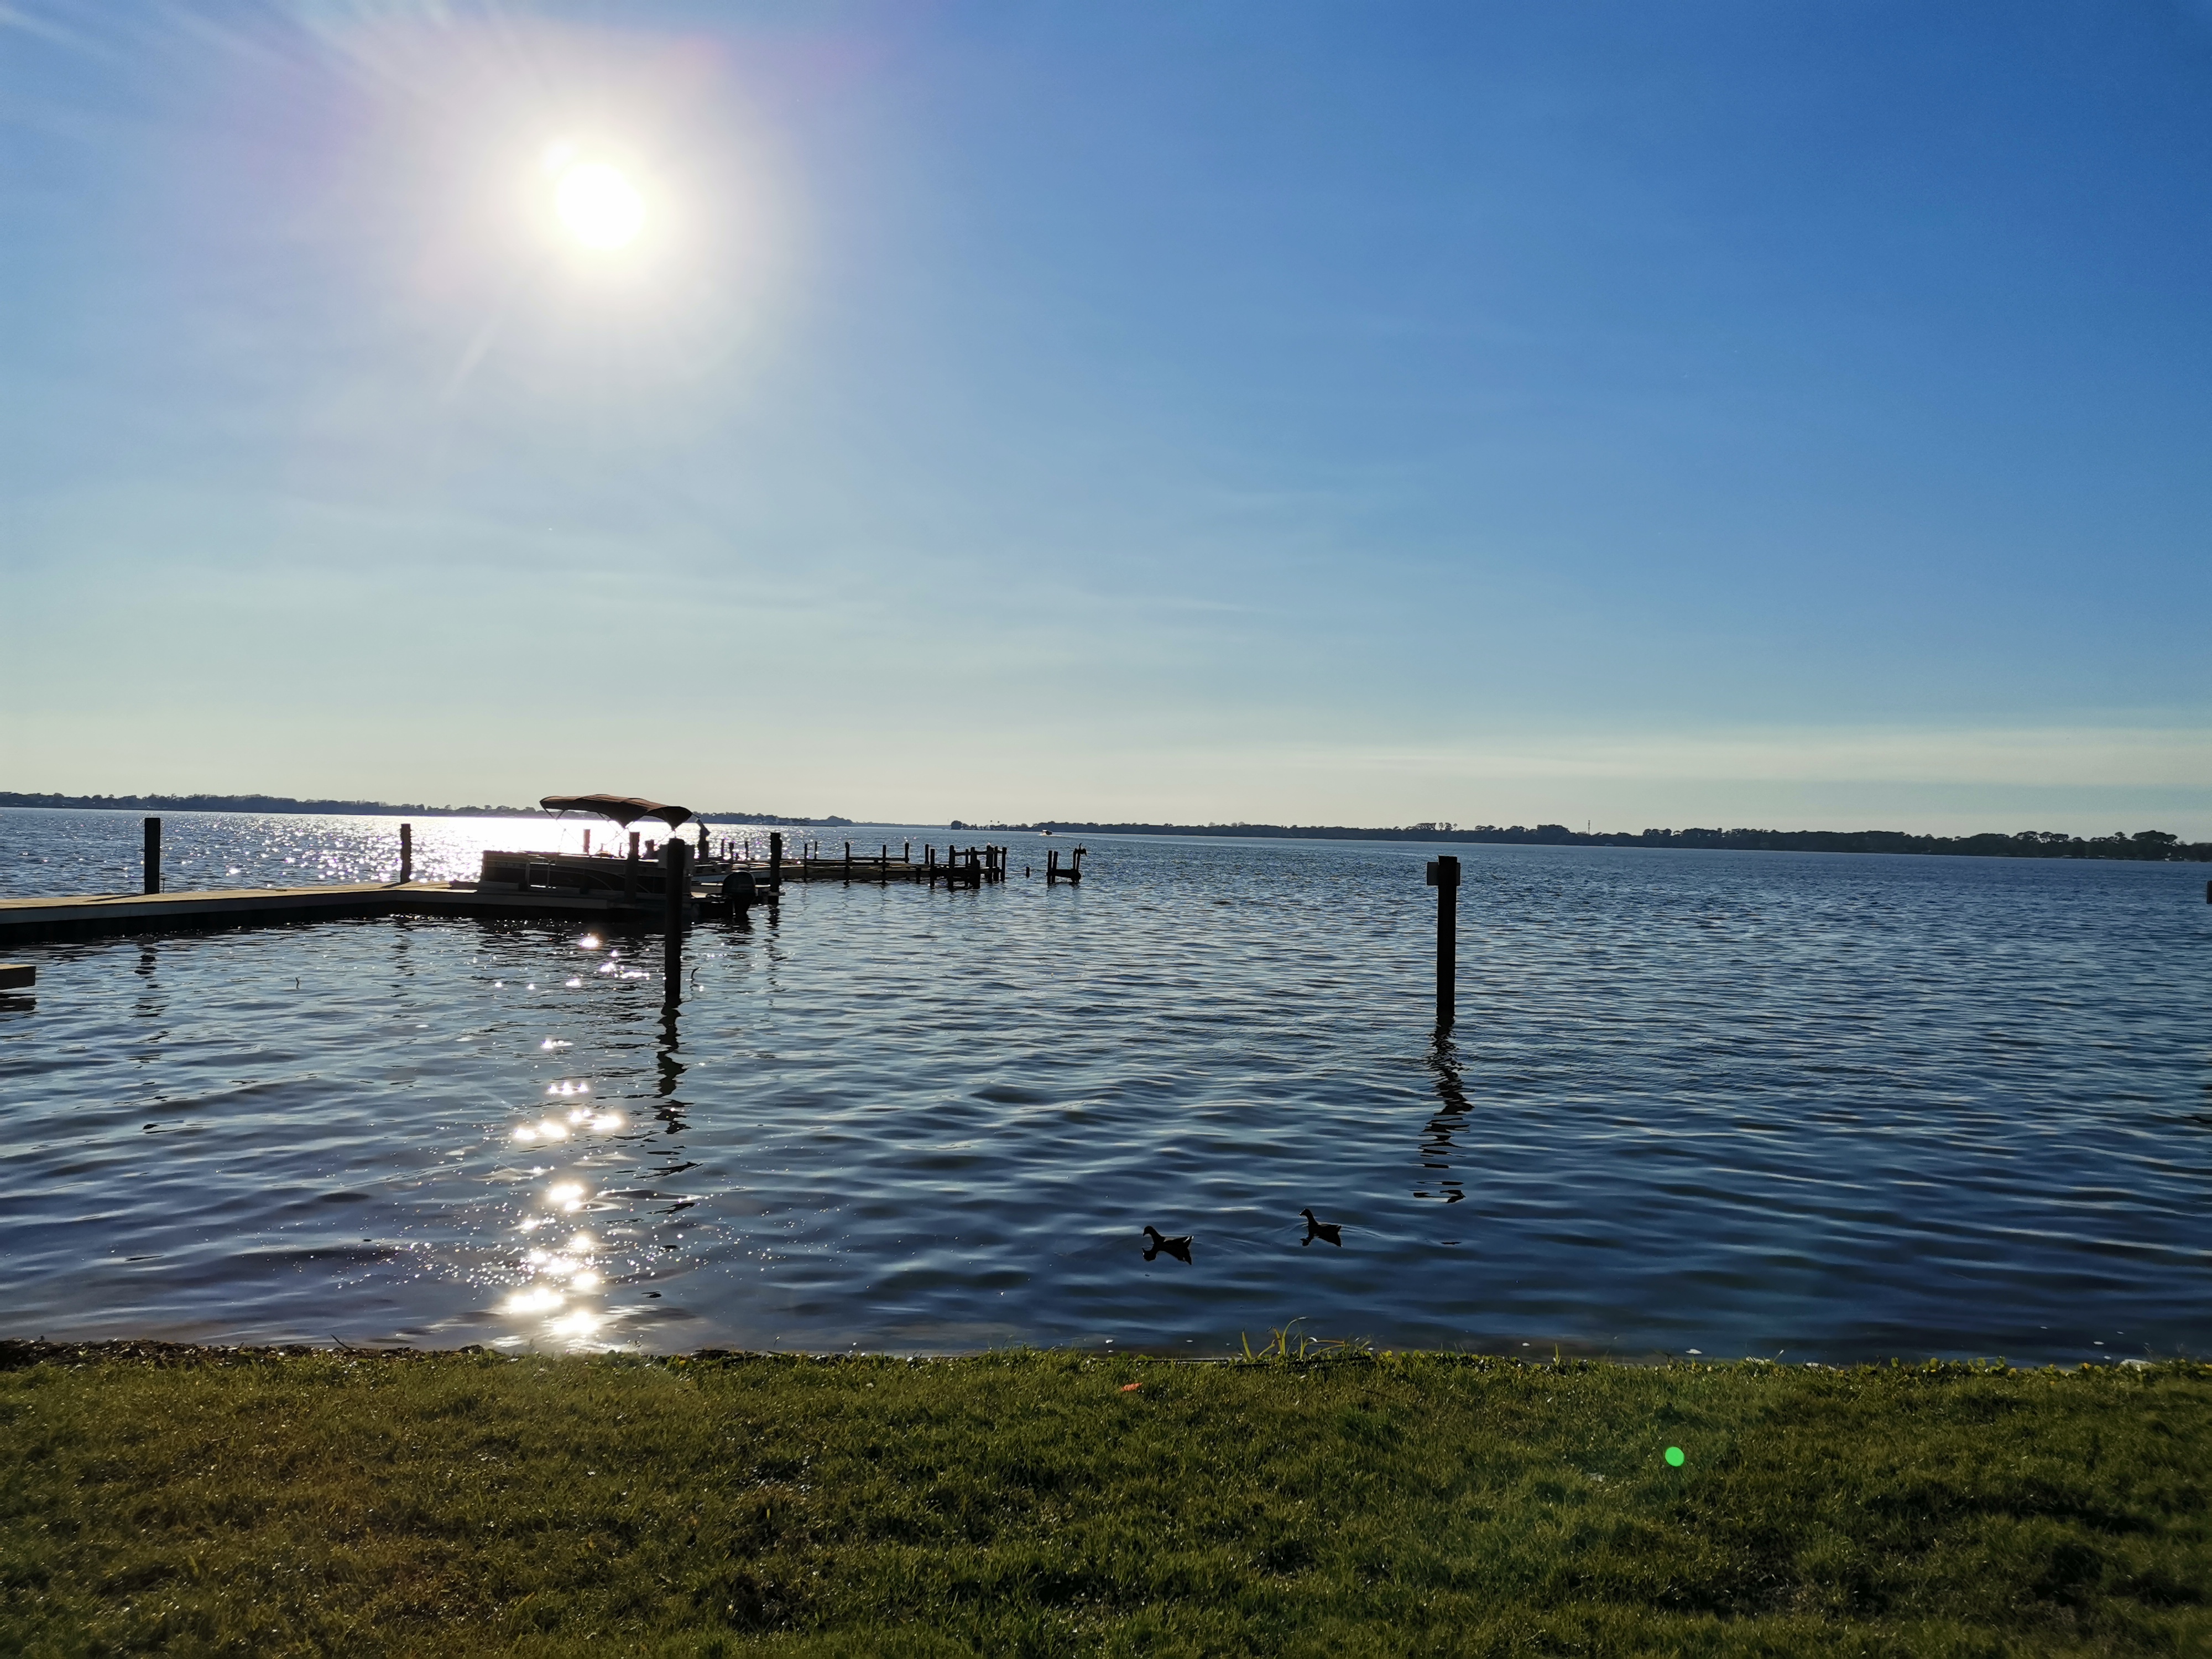
sea, water, sky, water resources, cloud, lake, dusk, sunset, bank, horizon, landscape, waterway, astronomical object, plant, sunrise, shore, calm, dock, natural landscape, winter, reflection, reservoir, evening, ocean, tree, coast, lake district, sound, sun, dawn, channel, loch, afterglow, vacation, wave, bay, wind wave, lens flare, inlet, pier, seabird, river